Kou Voravong

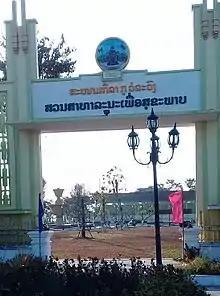
entrance to Kou Voravong stadium

Whereas all details of the cease-fire in Vietnam were settled, the agreement #3 which was equivalent to a recognition of the Pathet Lao as an official authority through its « Fighting Units », divided the royal representatives of the Laotian delegation and extended negotiations till late in the night of July 20. Shortly after midnight, despite the opinion of his delegation's leader, Phoui Sananikone, Kou Voravong finally granted to sign the final declaration, thereby closing the conference on July 21, 1954.